Museo nazionale d'arte medievale e moderna della Basilicata

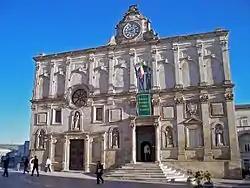
The entrance of Palazzo Lanfranchi

The Museo nazionale d'arte medievale e moderna della Basilicata is an art museum located inside the building "Palazzo Lanfranchi", which is located in "Piazzetta Pascoli", in the Historic Centre of Matera Basilicata, Italy. In front of the entrance, a sculpture by artist Kengiro Azuma titled "La Goccia" is exhibited.